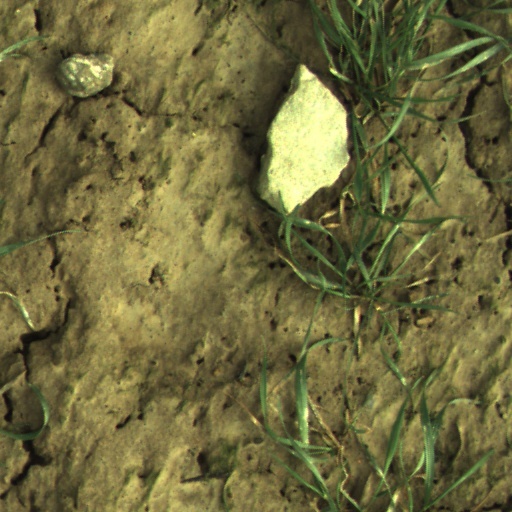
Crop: wheat